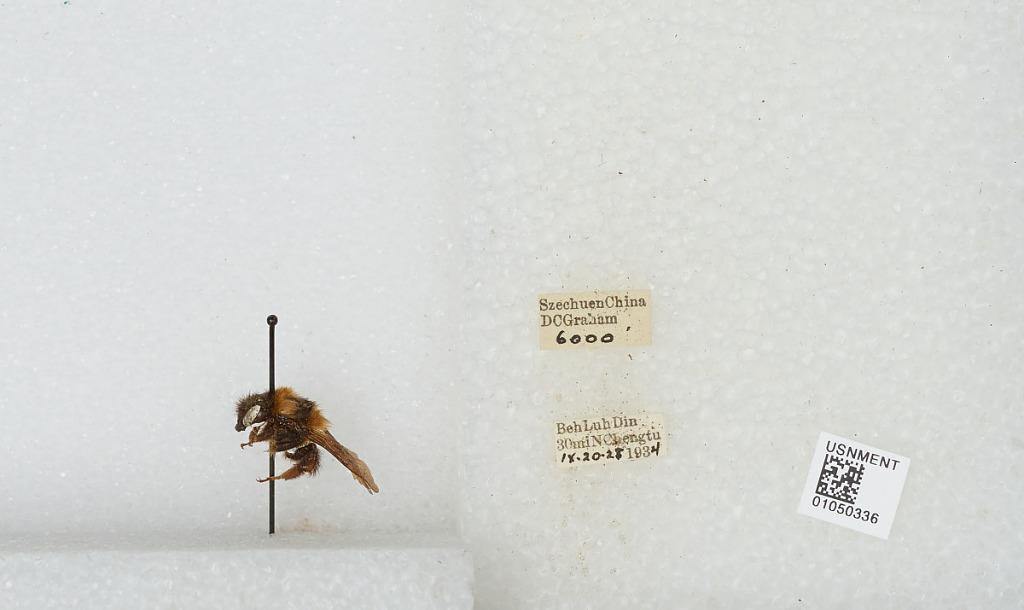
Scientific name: Bombus sp.
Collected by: D. Graham
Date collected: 1934-9-20
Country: China
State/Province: Sichuan
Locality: Beh Luh Din 30 miles North of Chengdu